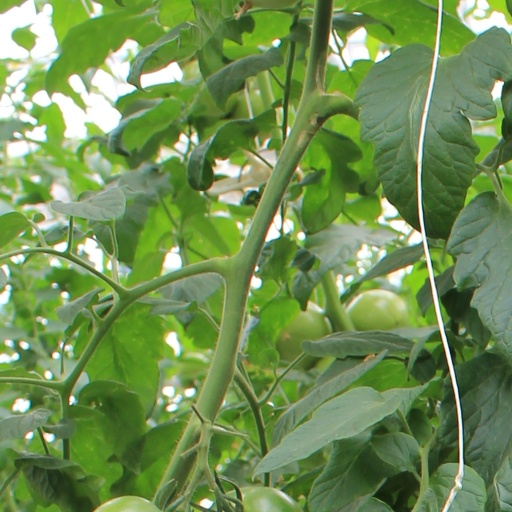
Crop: tomato